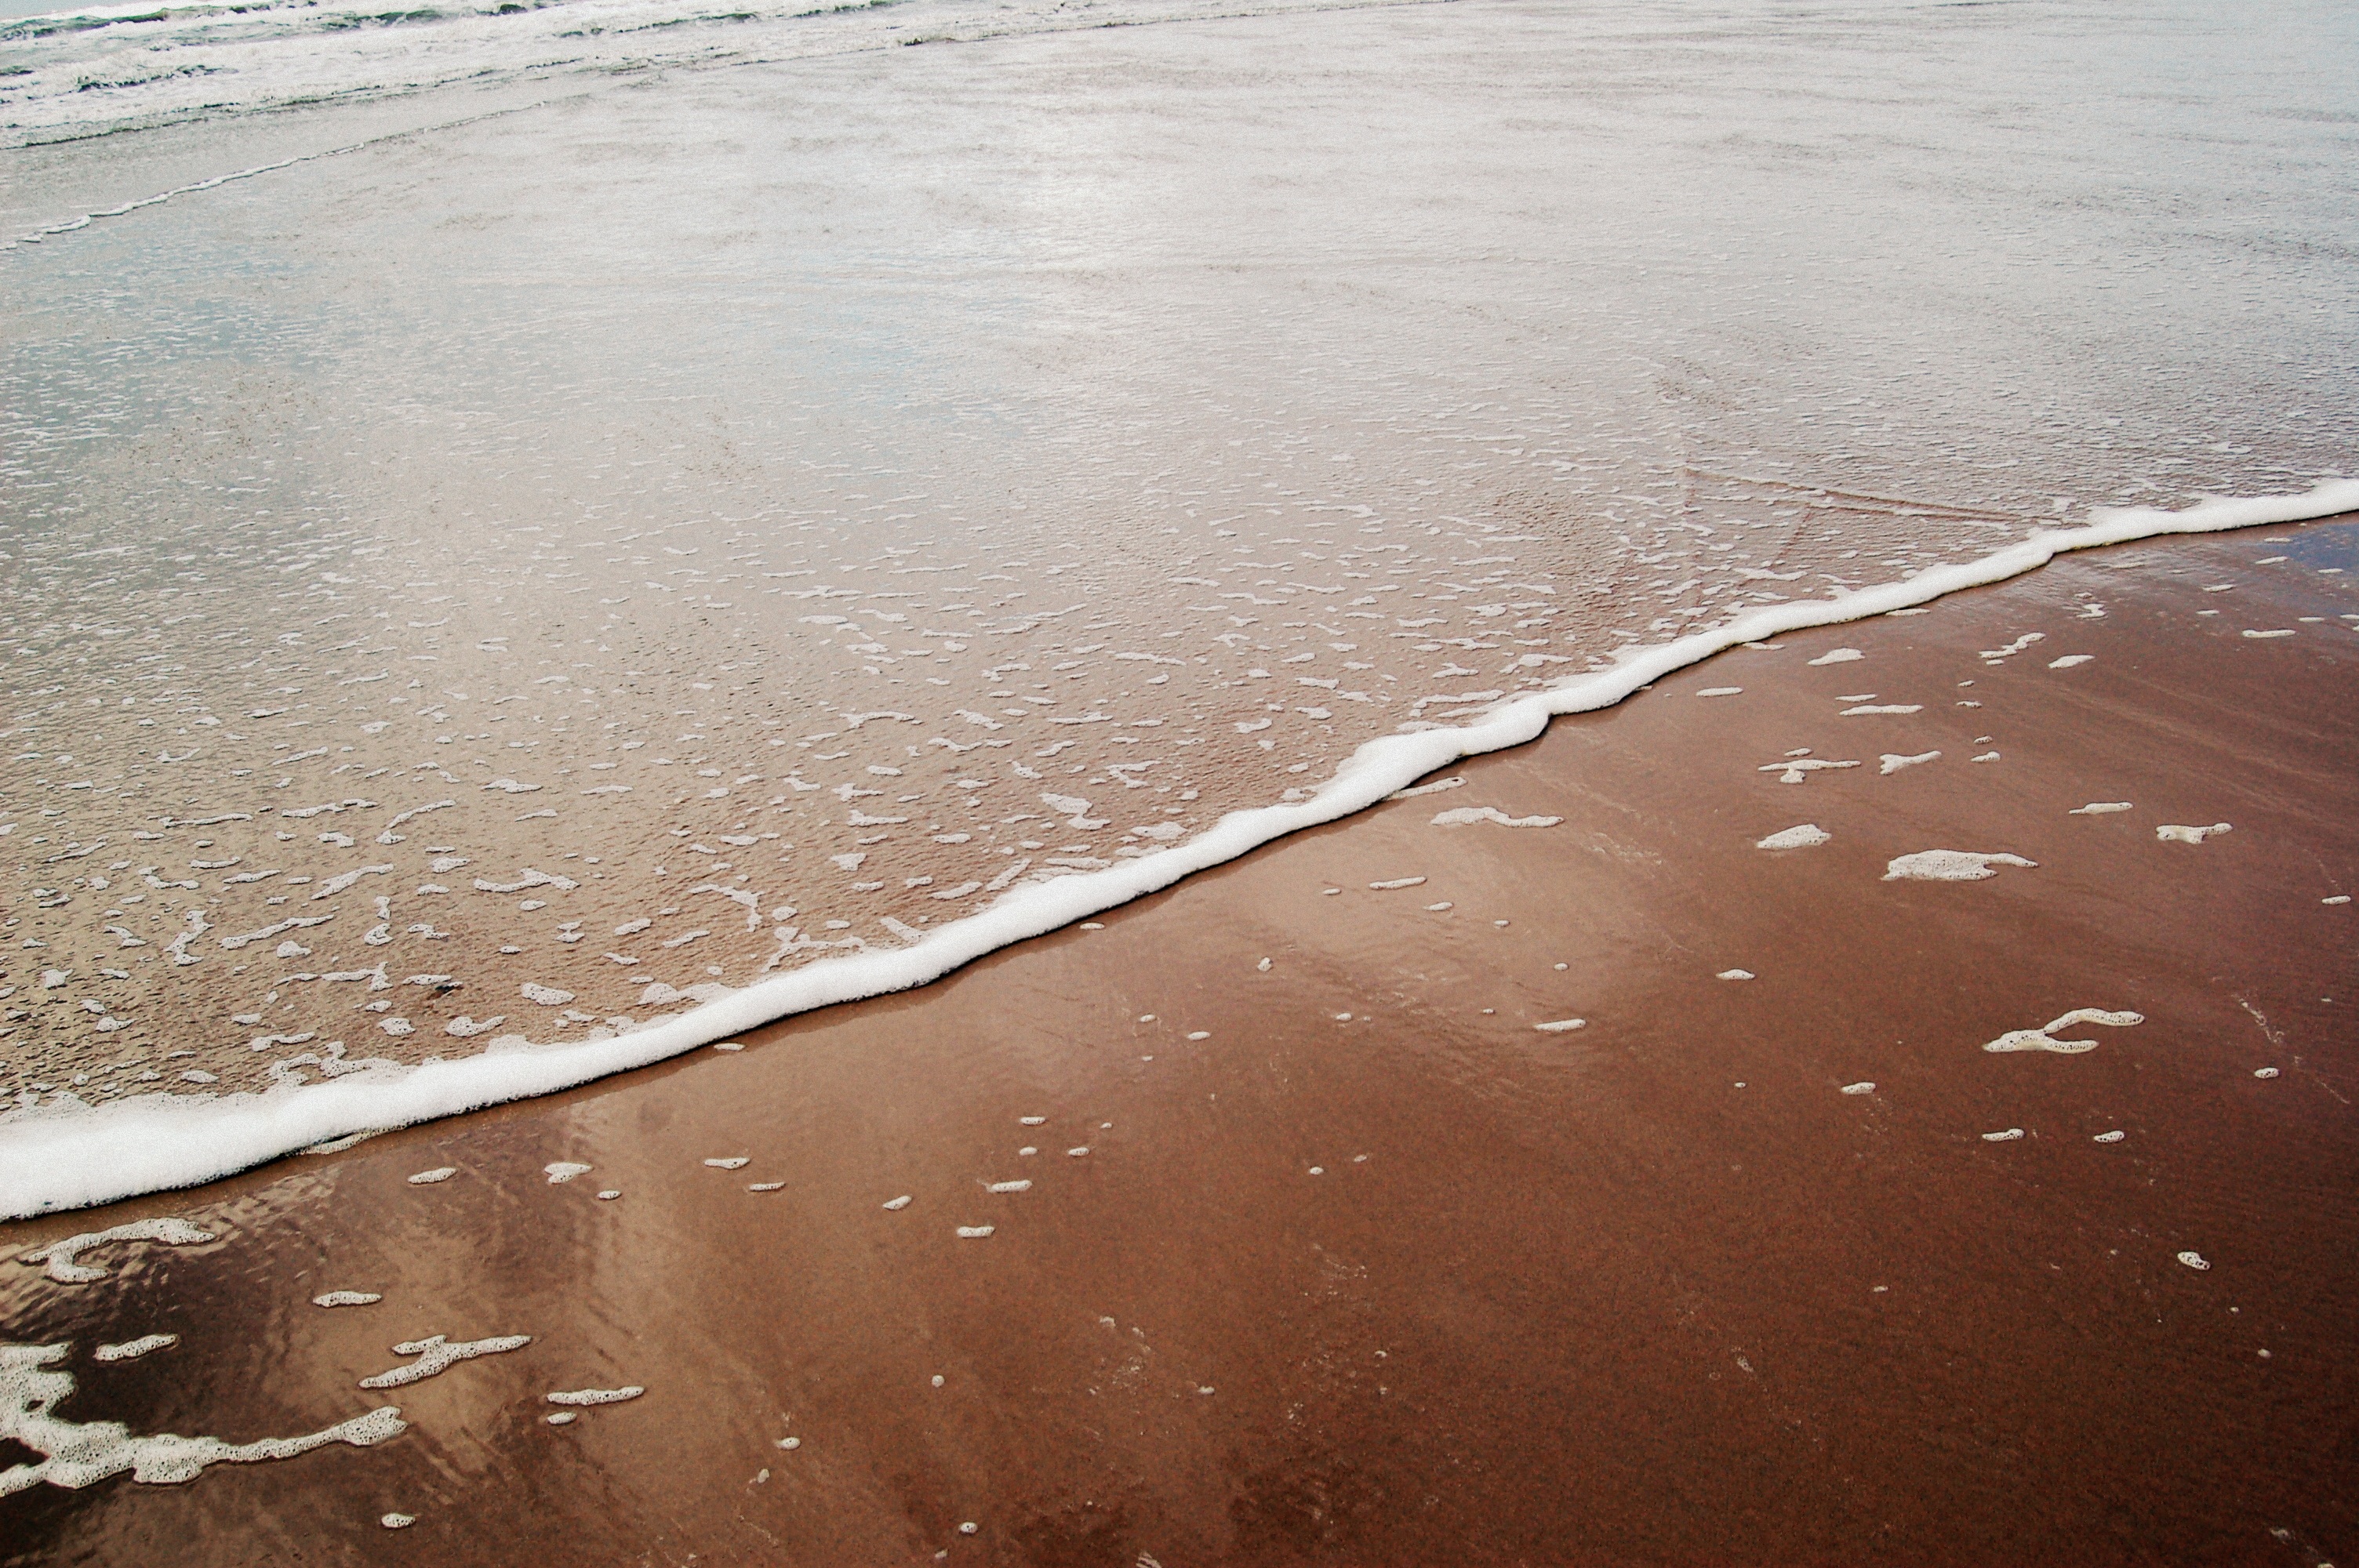
beach, landscape, sea, coast, water, sand, ocean, snow, winter, sunlight, morning, shore, wave, tide, ice, reflection, weather, serene, waves, mirror, freezing, mudflat, wind wave